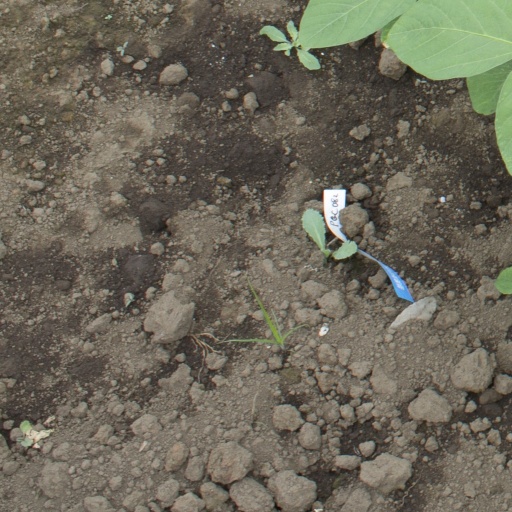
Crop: soybean